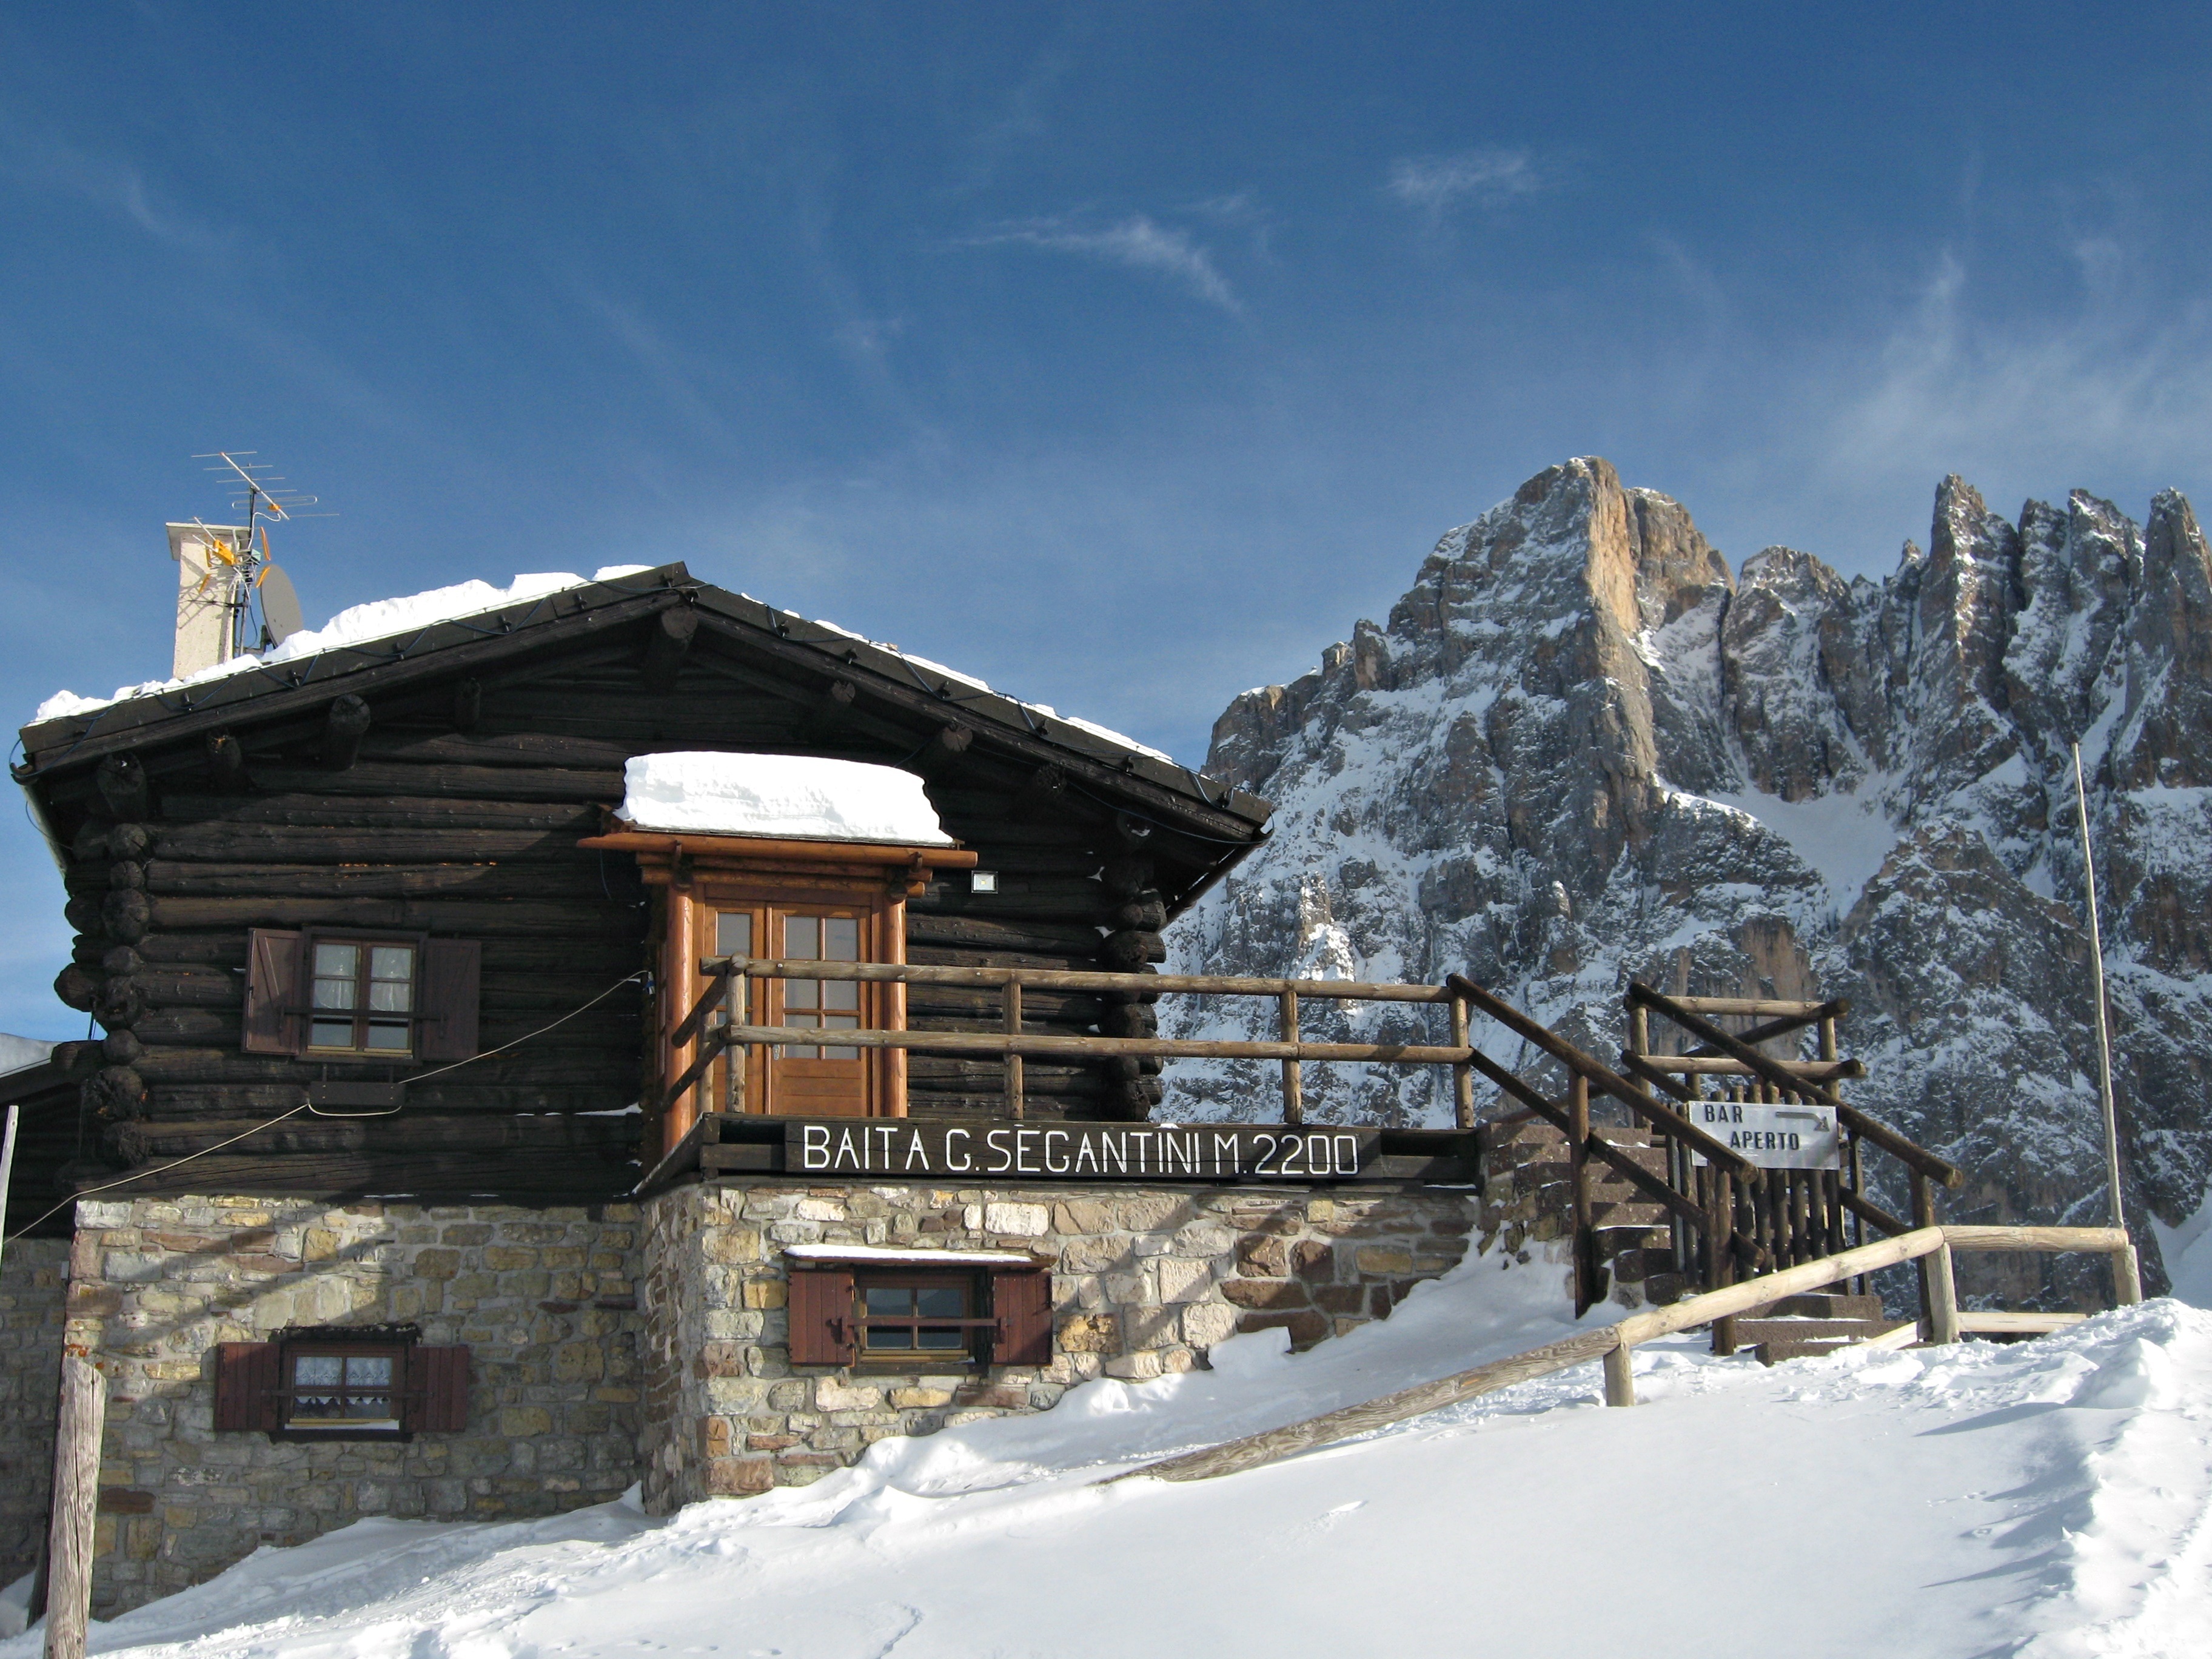
mountain, snow, winter, mountain range, weather, season, resort, alps, dolomites, hut sawyers, mountainous landforms, geological phenomenon